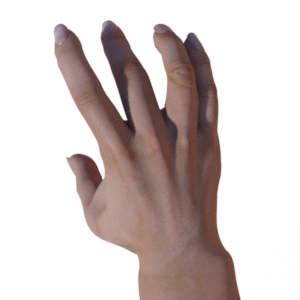
Label: paper